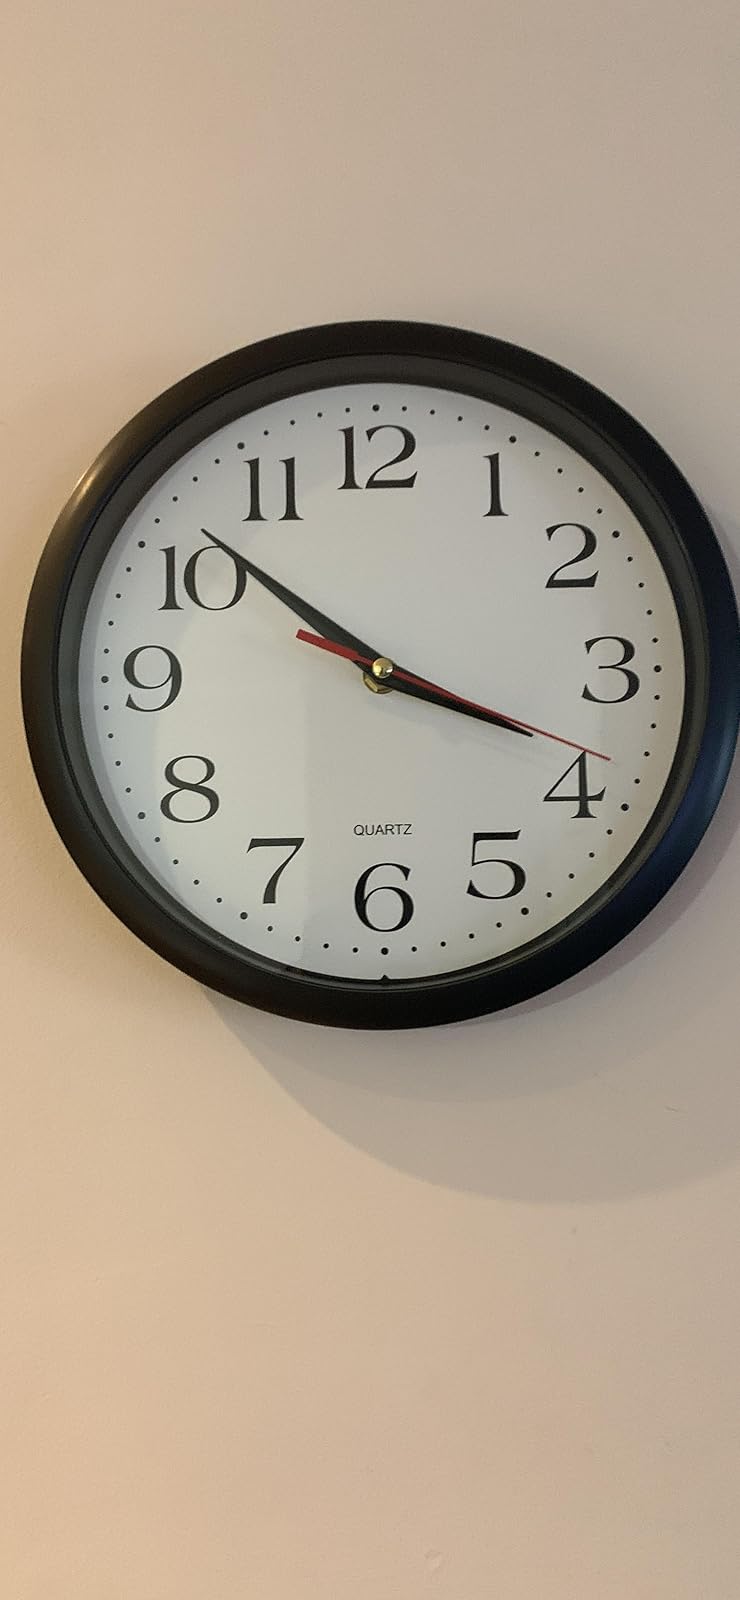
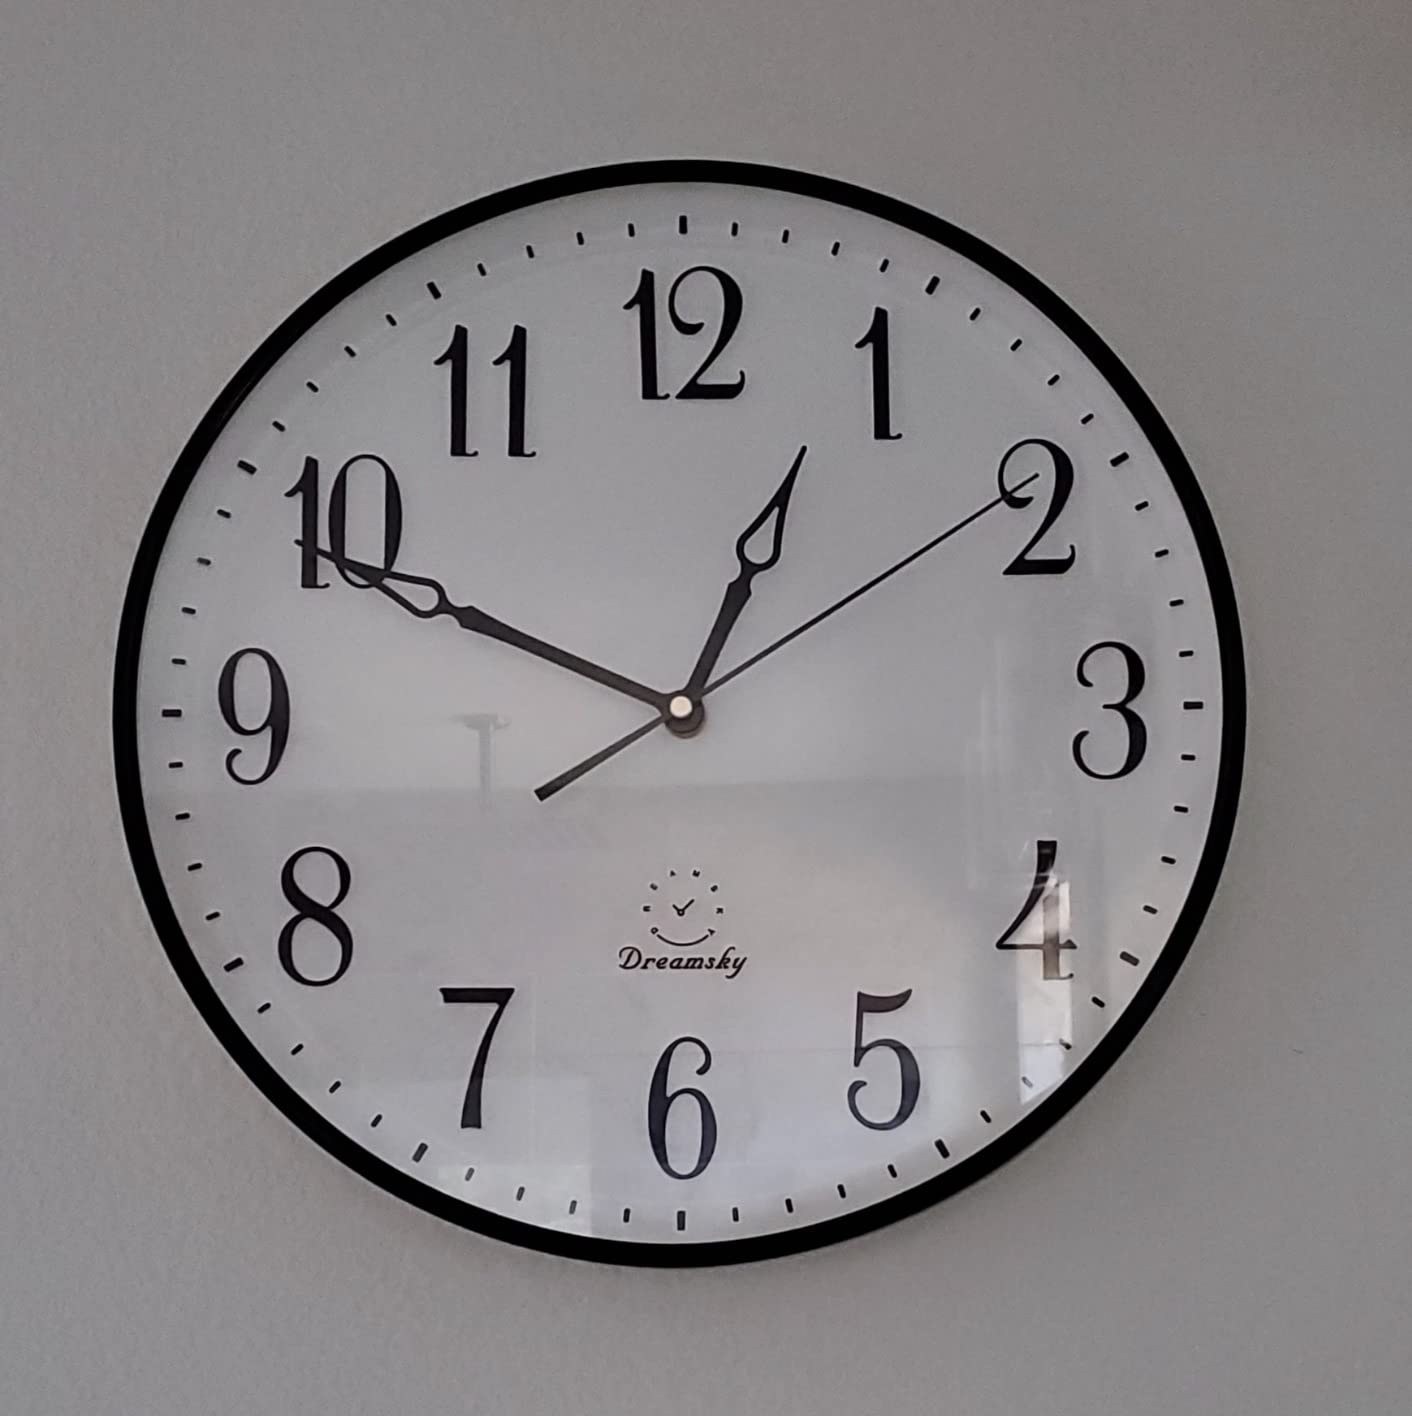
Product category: clock
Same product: no